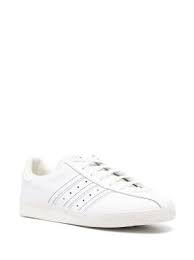
Label: Sneaker